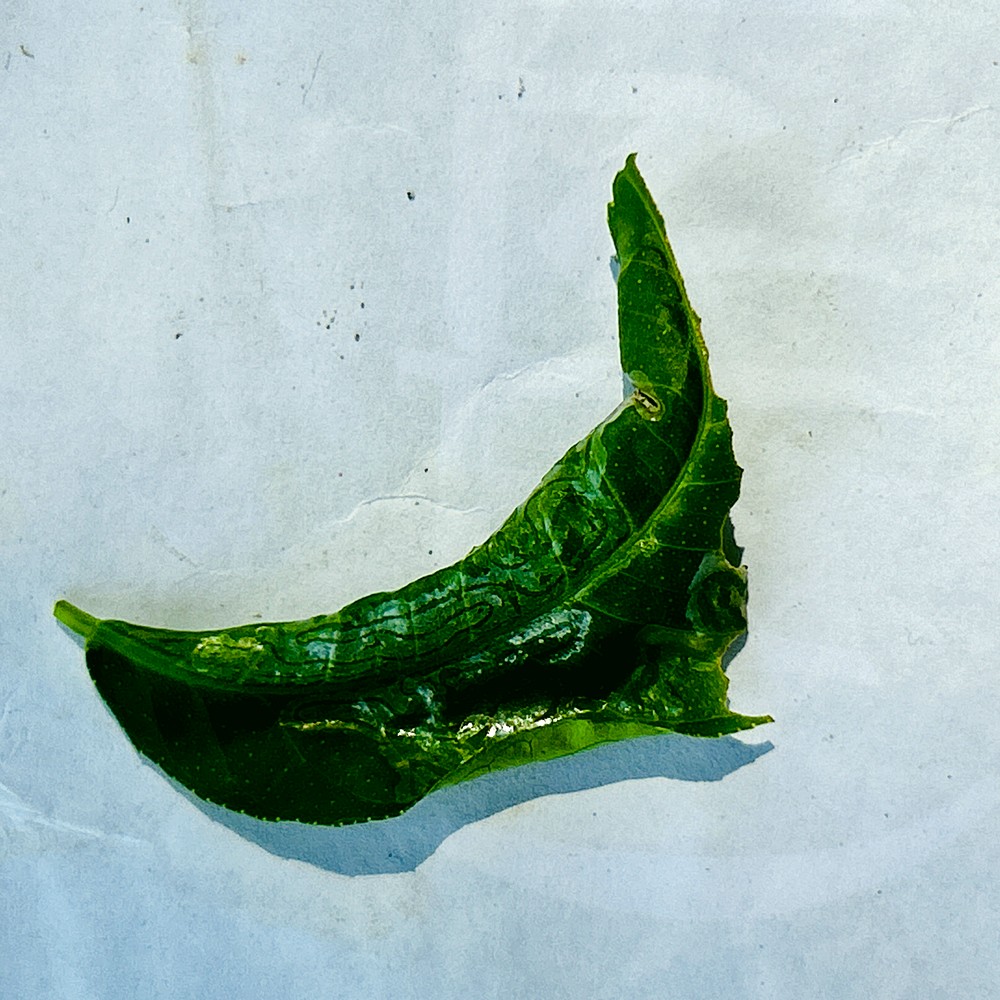
Label: Curl Virus